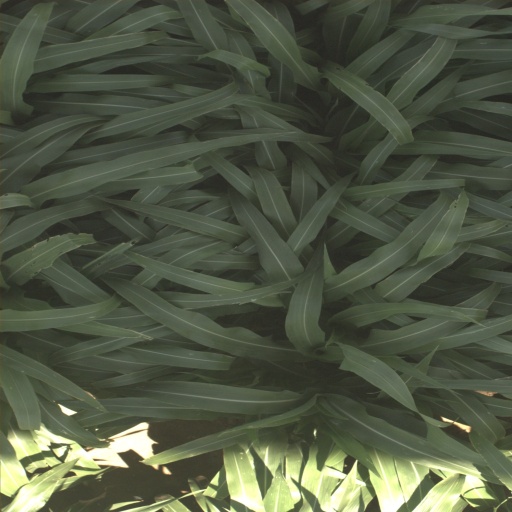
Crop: sorghum